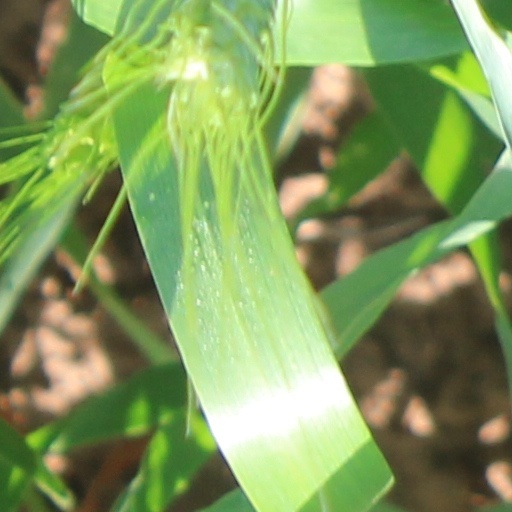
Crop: wheat